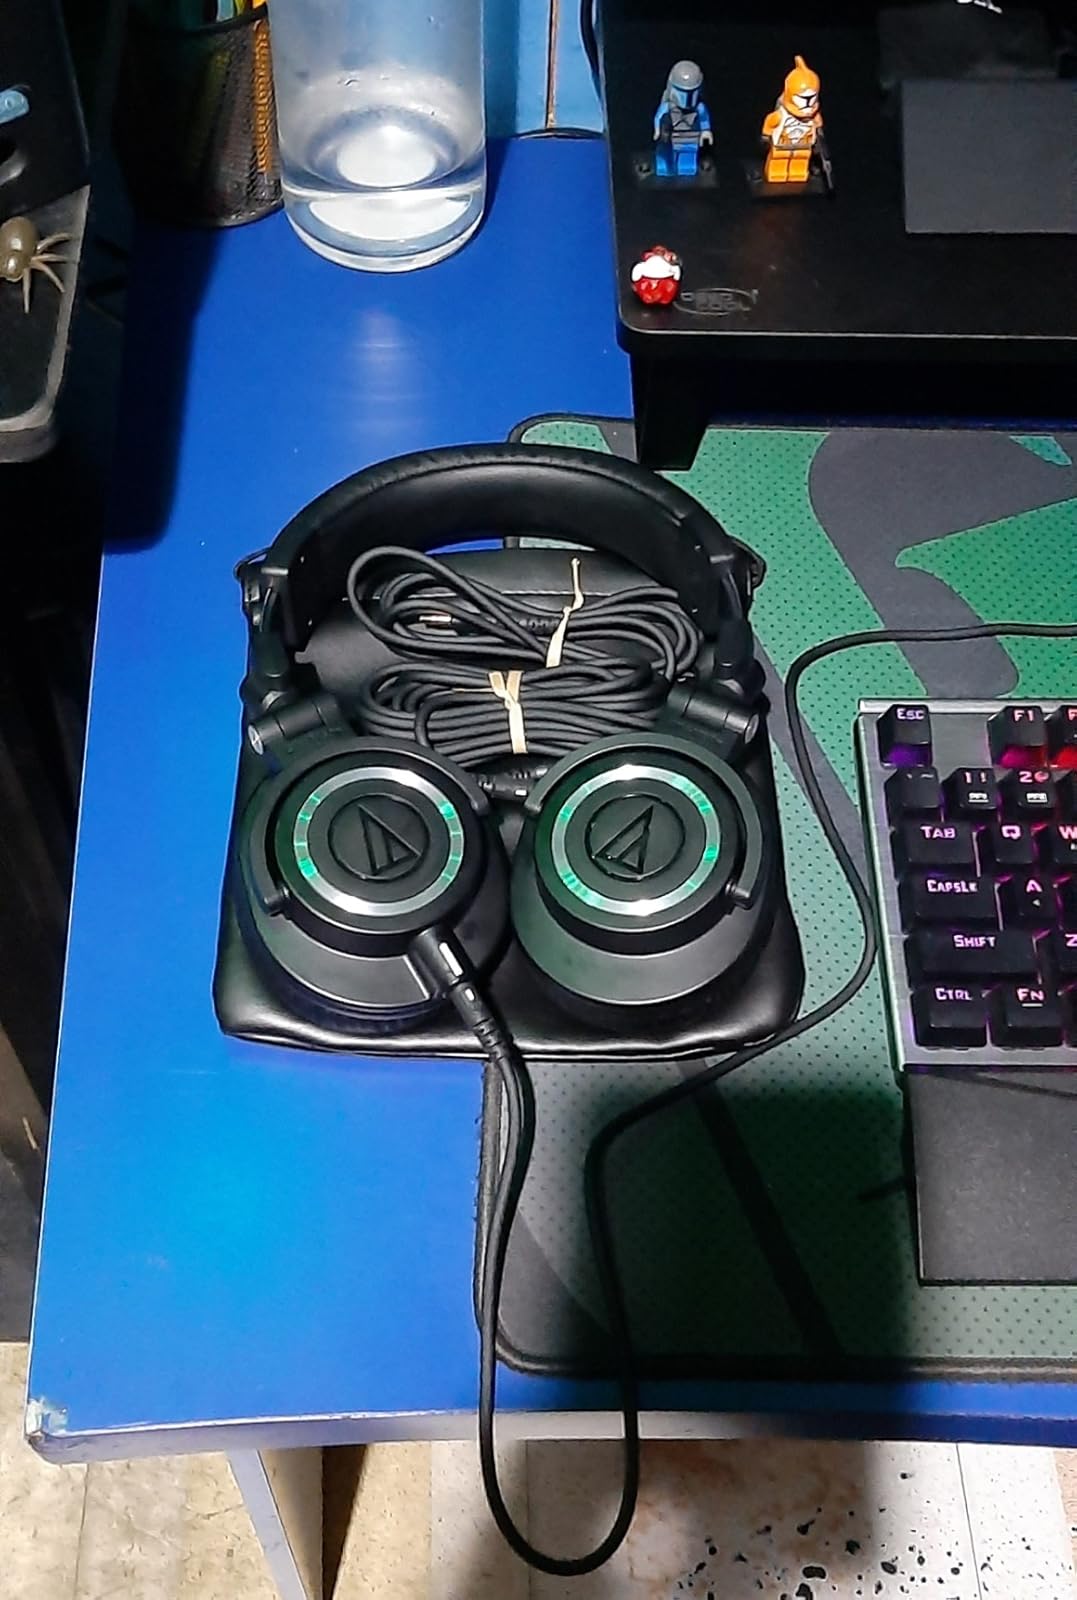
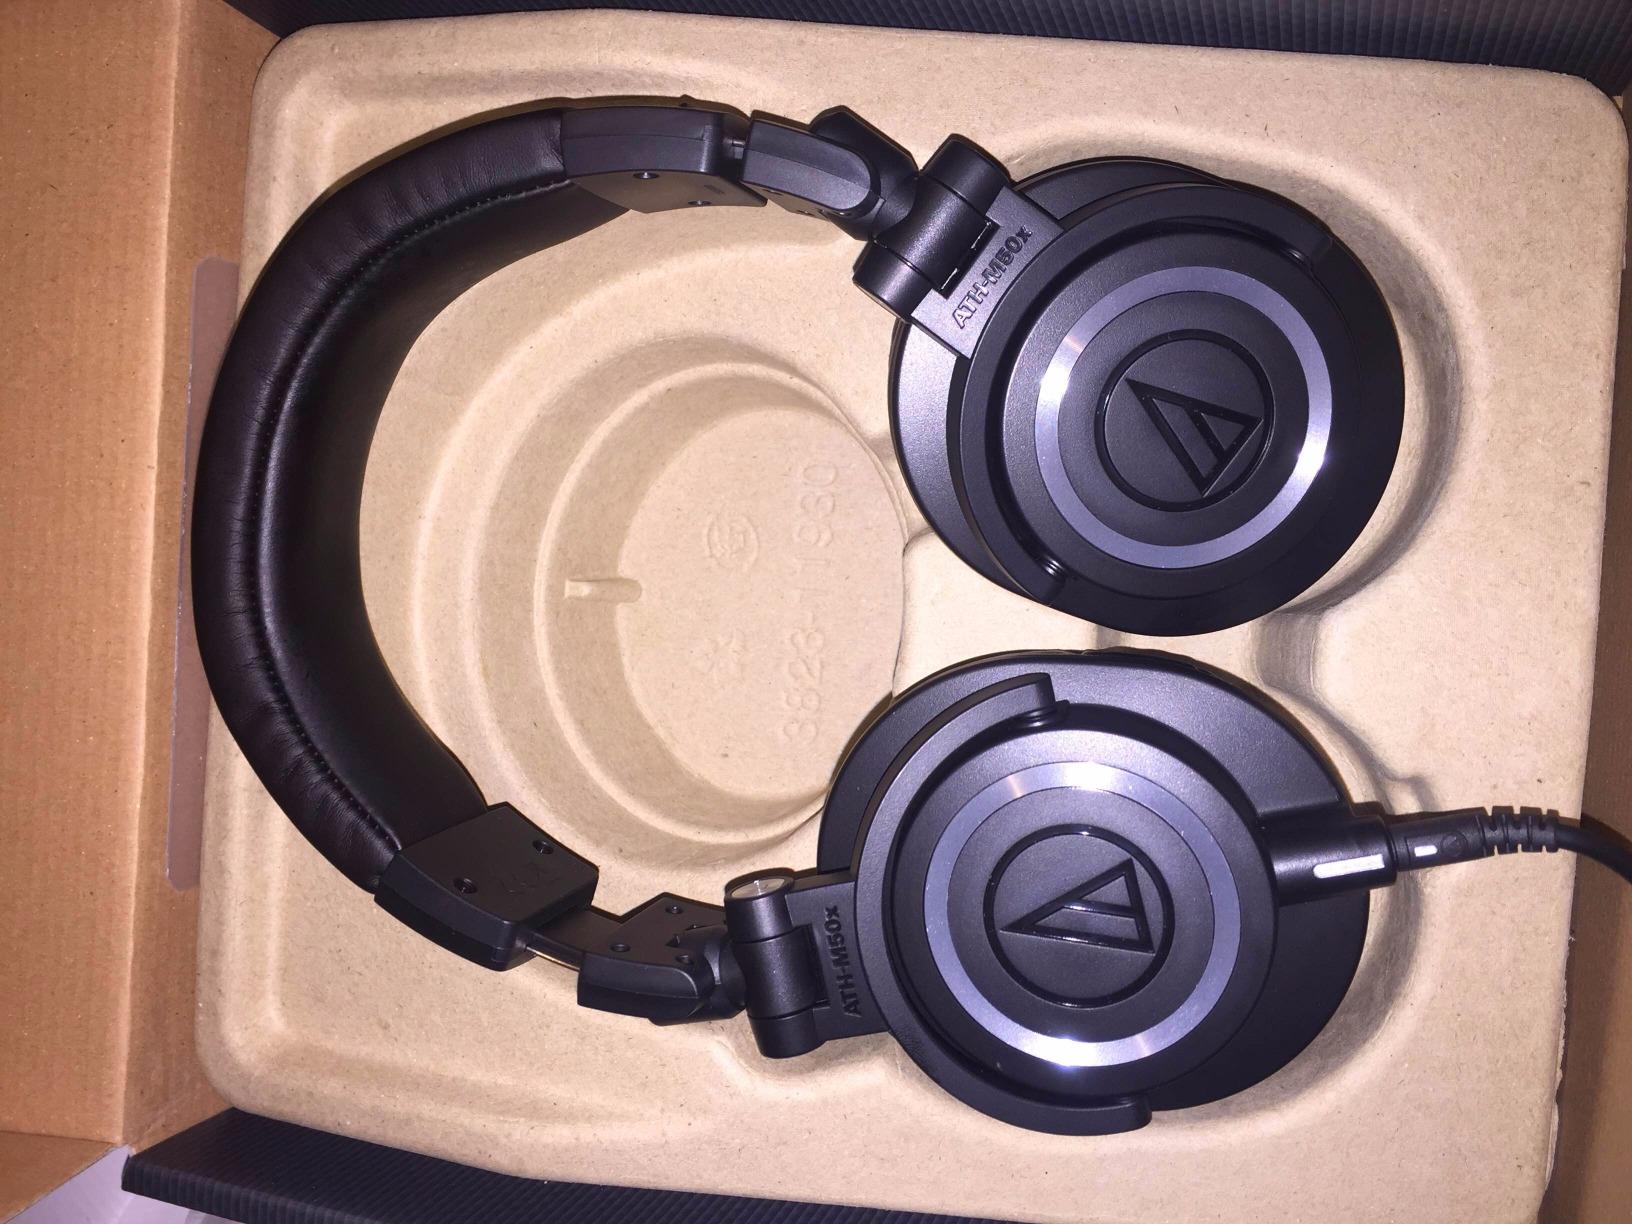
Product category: headphones
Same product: yes